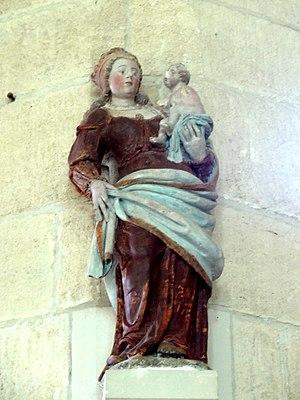
Mobilier de l'église (voir titre).
L'église Saint-Gildard est une église catholique paroissiale située à Longuesse, en France. Ce fut, sous l'Ancien Régime, l'une des nombreuses possessions de l'abbaye de Saint-Germain-des-Prés. Sa construction remonte à la fin du XIIᵉ siècle, en ce qui concerne le chœur et la croisée du transept, qui sont de style gothique et de dimensions considérables pour un petit village. L'architecture de ces travées est soignée, et d'une sobriété raffinée. L'église Saint-Gildard était conçue pour devenir l'une des plus prestigieuses églises du Vexin français. Seulement, l'édifice ne fut jamais achevé, et sans doute aussi privé des deux croisillons du transept pendant la guerre de Cent Ans. Ils furent remplacés par des chapelles à la période flamboyante et à la Renaissance, au cours des années 1520 / 1530 et à partir du milieu du XVIᵉ siècle. Le clocher date de la même époque, et est d'une telle simplicité qu'il apparaît comme une construction provisoire. La base du clocher occupe une moitié de la seule travée de la nef qui fut construite, ou reconstruite. De cette façon, l'église Saint-Gildard ne possède pas de façade.